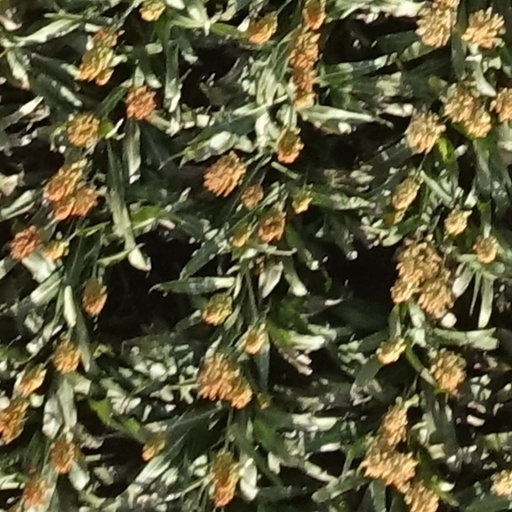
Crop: sorghum